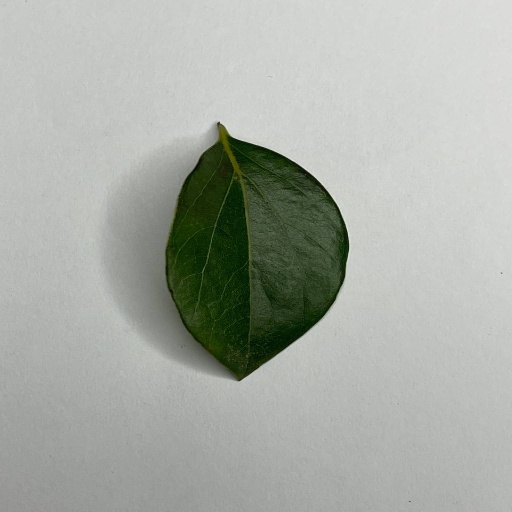
Species: Camphor
Leaf condition: Healthy Leaf